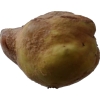
Label: images